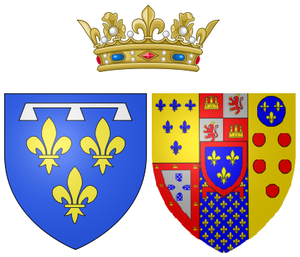
Marie-Amélie de Bourbon, princesse de Naples et de Sicile, est une princesse sicilienne née à Caserte le 26 avril 1782 et morte à Claremont le 24 mars 1866.
Cette liste présente les épouses des princes d’Orléans, c’est-à-dire, successivement :